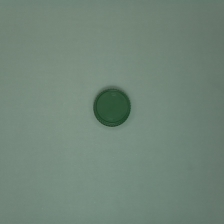
Color: green
Cap type: standard cap